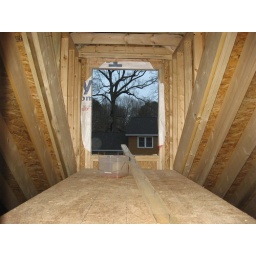
Standing in the upstairs first bedroom, looking thru the wall over the kitchen and into the dormer above.